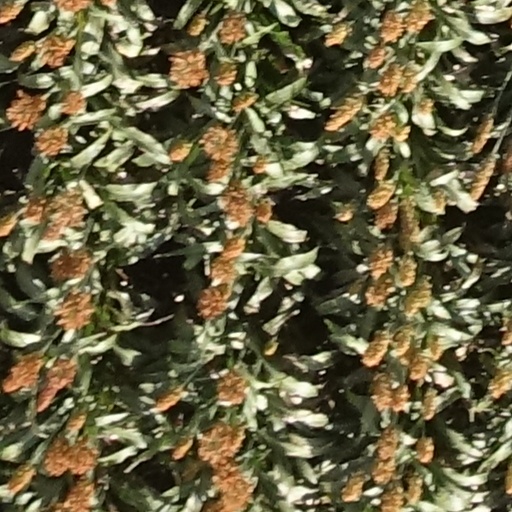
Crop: sorghum